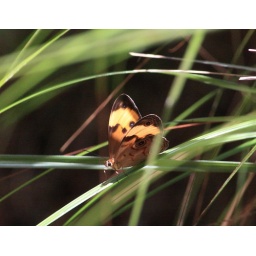
butterfly in forest by lake eacham